Graphics card

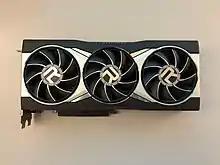
A modern high-end consumer graphics card: A Radeon RX 6900 XT from AMD

A graphics card (also called a video card, display card, graphics accelerator, graphics adapter, VGA card/VGA, video adapter, display adapter, or colloquially GPU) is a computer expansion card that generates a feed of graphics output to a display device such as a monitor. Graphics cards are sometimes called "discrete" or "dedicated" graphics cards to emphasize their distinction to an integrated graphics processor on the motherboard or the central processing unit (CPU). A graphics processing unit (GPU) that performs the necessary computations is the main component in a graphics card, but the acronym "GPU" is sometimes also used to refer to the graphics card as a whole erroneously.